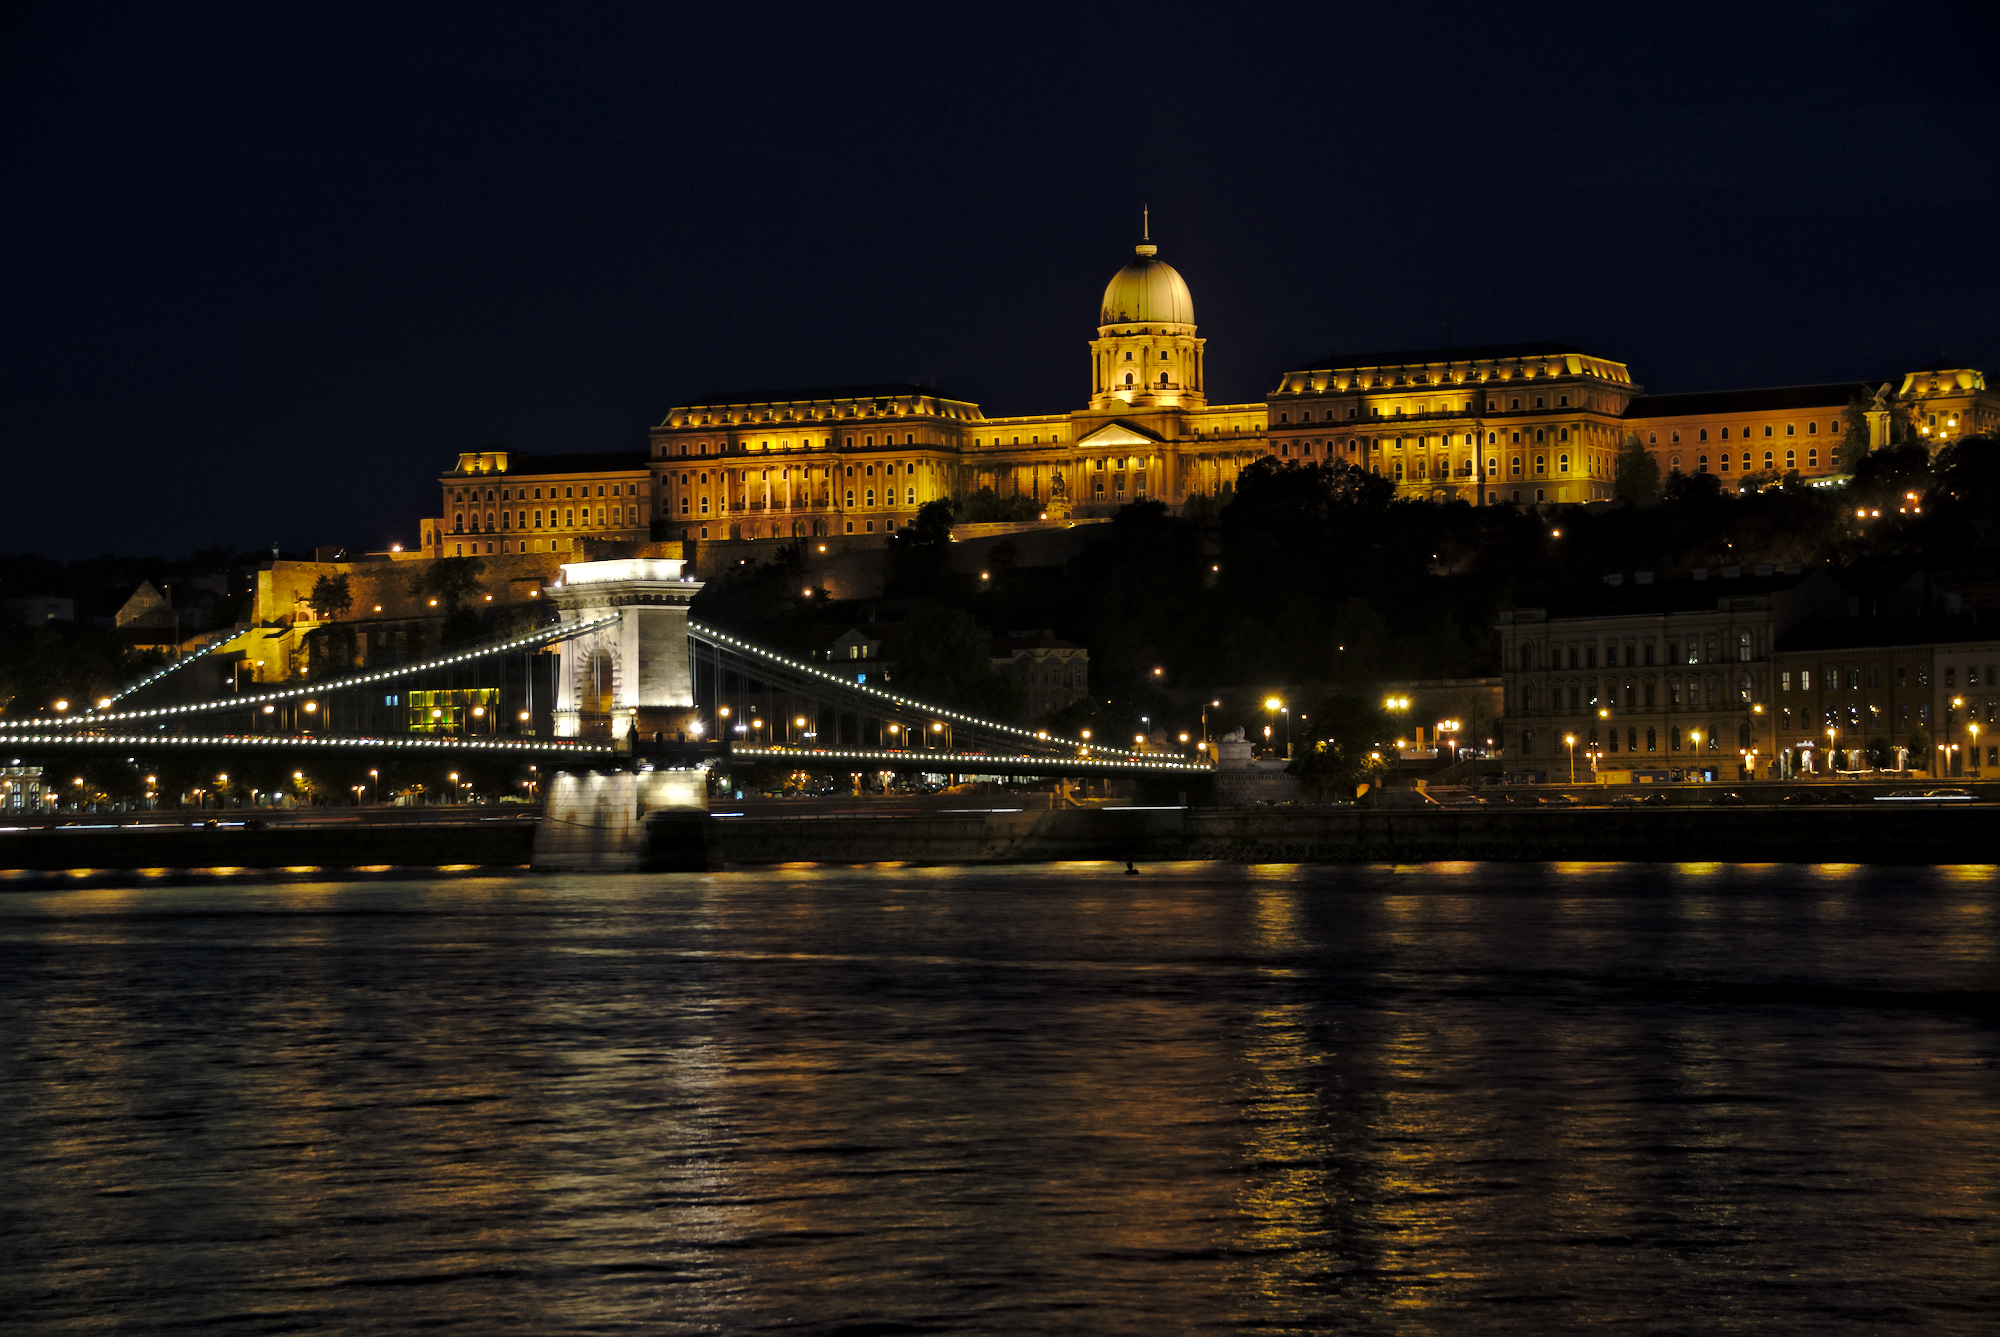
water, light, bridge, skyline, night, dawn, city, cityscape, dusk, evening, reflection, landmark, danube, budapest, hungary, chainbridge, sndorpalace, human settlement